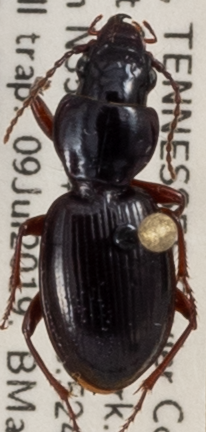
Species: Cyclotrachelus freitagi
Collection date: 2019-07-09
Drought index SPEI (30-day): -0.24
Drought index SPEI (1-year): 2.09
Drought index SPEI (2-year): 2.09